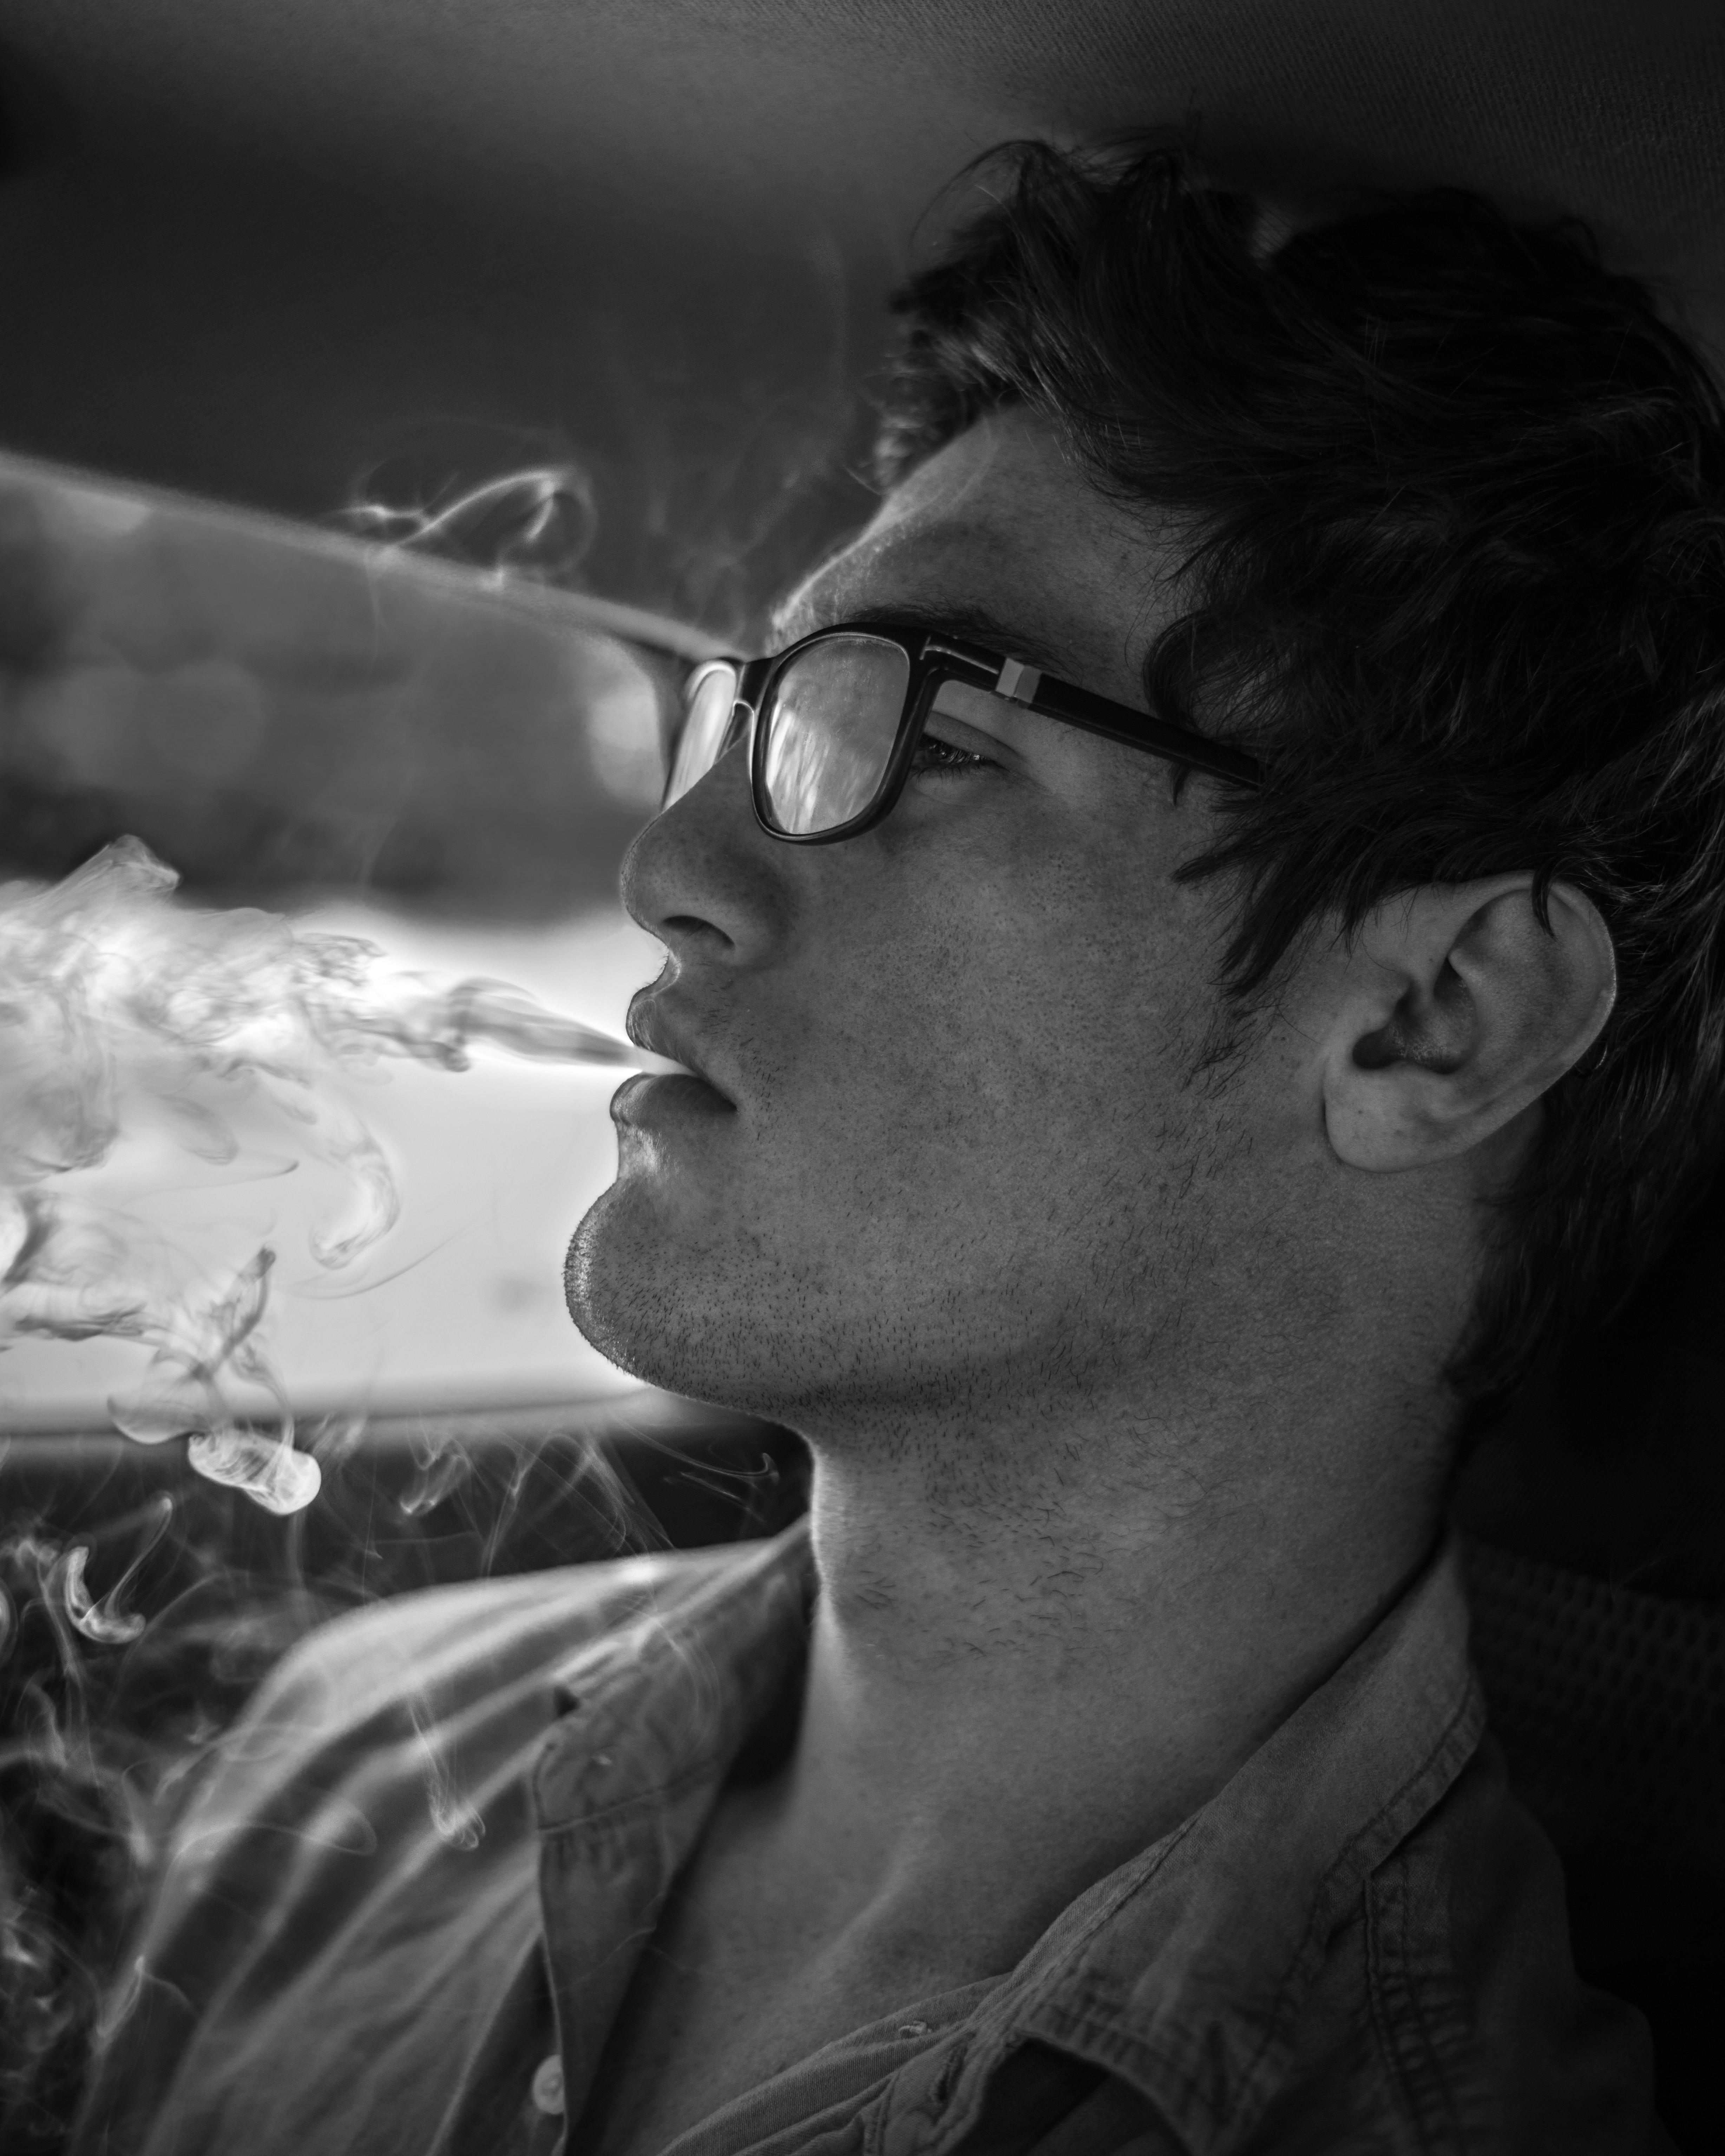
eyewear, white, face, black, black and white, glasses, nose, smoke, smoking, monochrome photography, lip, monochrome, eye, photography, human, vision care, cool, sunglasses, mouth, portrait, jaw, neck, cloud, stock photography, tobacco products, flash photography, portrait photography, style, darkness, ear